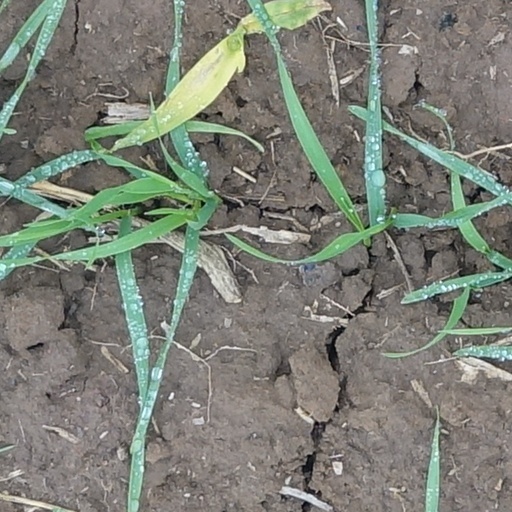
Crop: wheat